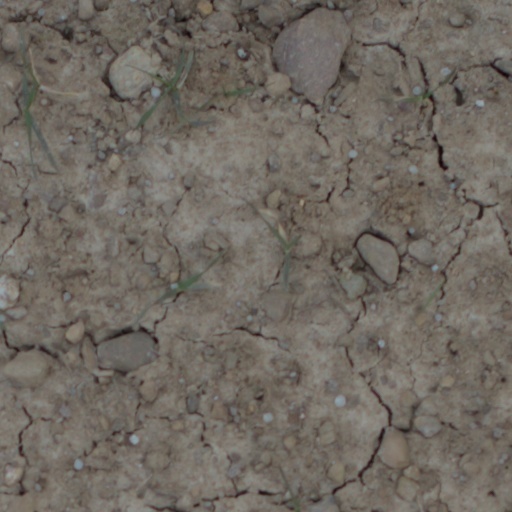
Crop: wheat